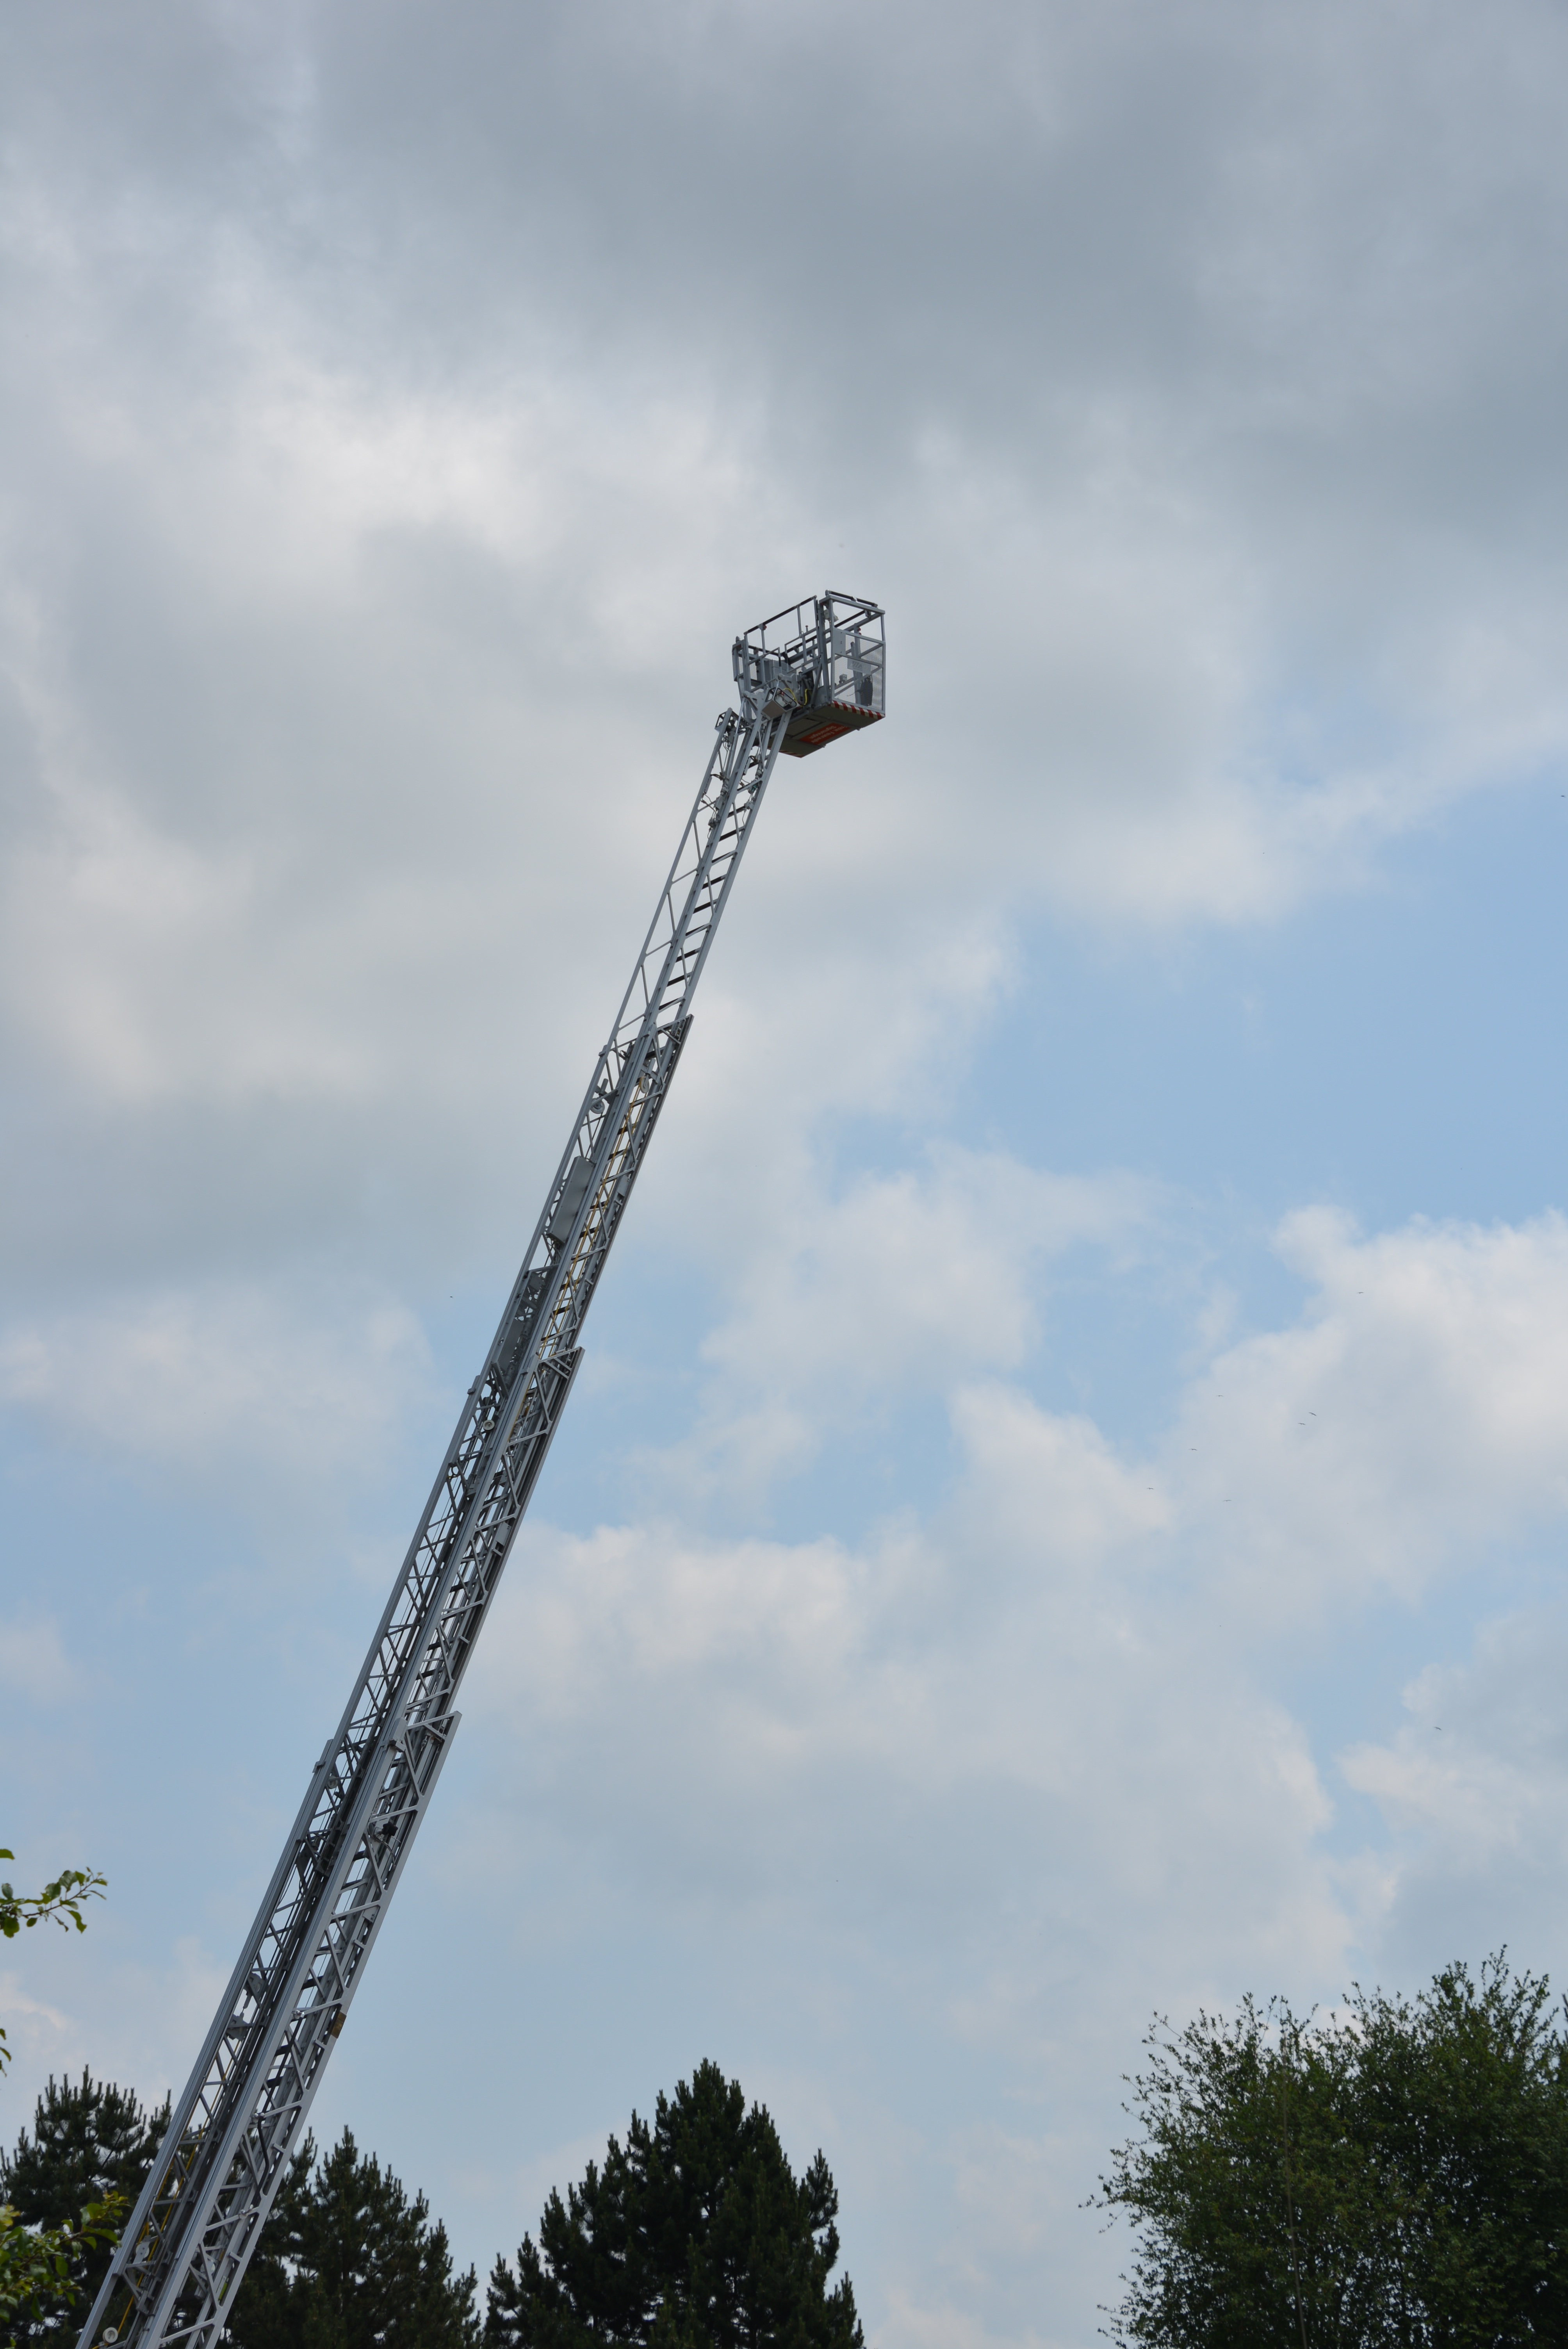
sky, cart, vehicle, tower, equipment, mast, fire, street light, lighting, ladder, fire truck, fire escape, clouds, use, tools, light fixture, protection, risk, emergency, rescue, delete, civil protection, feuerloeschuebung, delete exercise, head of rescue, atmosphere of earth